Beagle Express Railroad

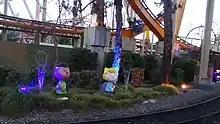
Beagle Express Railroad ride features peanuts characters throughout the 4 min ride.

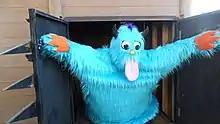
During Knott's Spooky Farm, the Beagle Express Railroad features a Halloween family friendly overlay.

The ride opened in the 1983 season as part of the opening of Camp Snoopy. The train ride was previously longer prior to the opening of Silver Bullet. When Silver Bullet opened on December 7, 2004, the track layout of the Beagle Express Railroad was shortened in the Reflection Lake area.